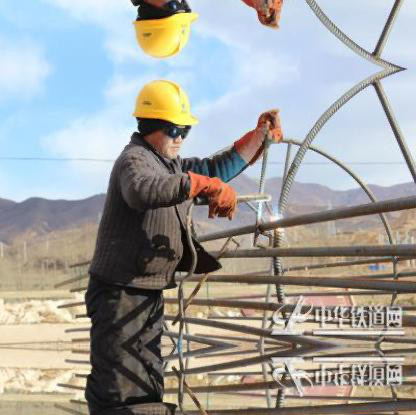
Objects in the image:
label: helmet
label: helmet